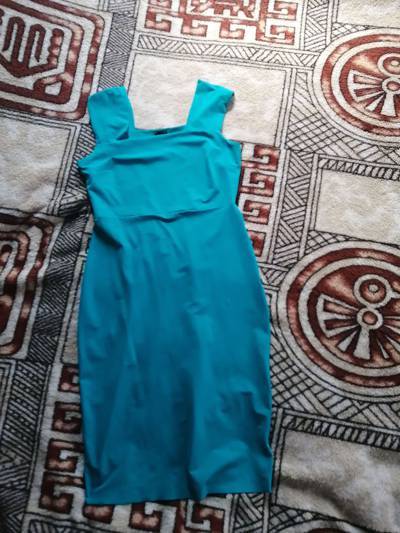
Waste category: clothes